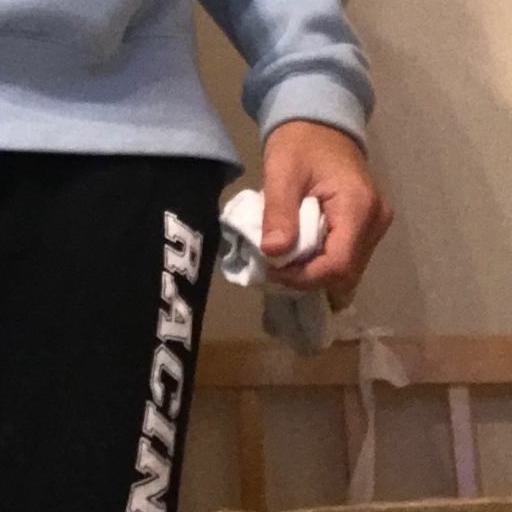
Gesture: no_gesture